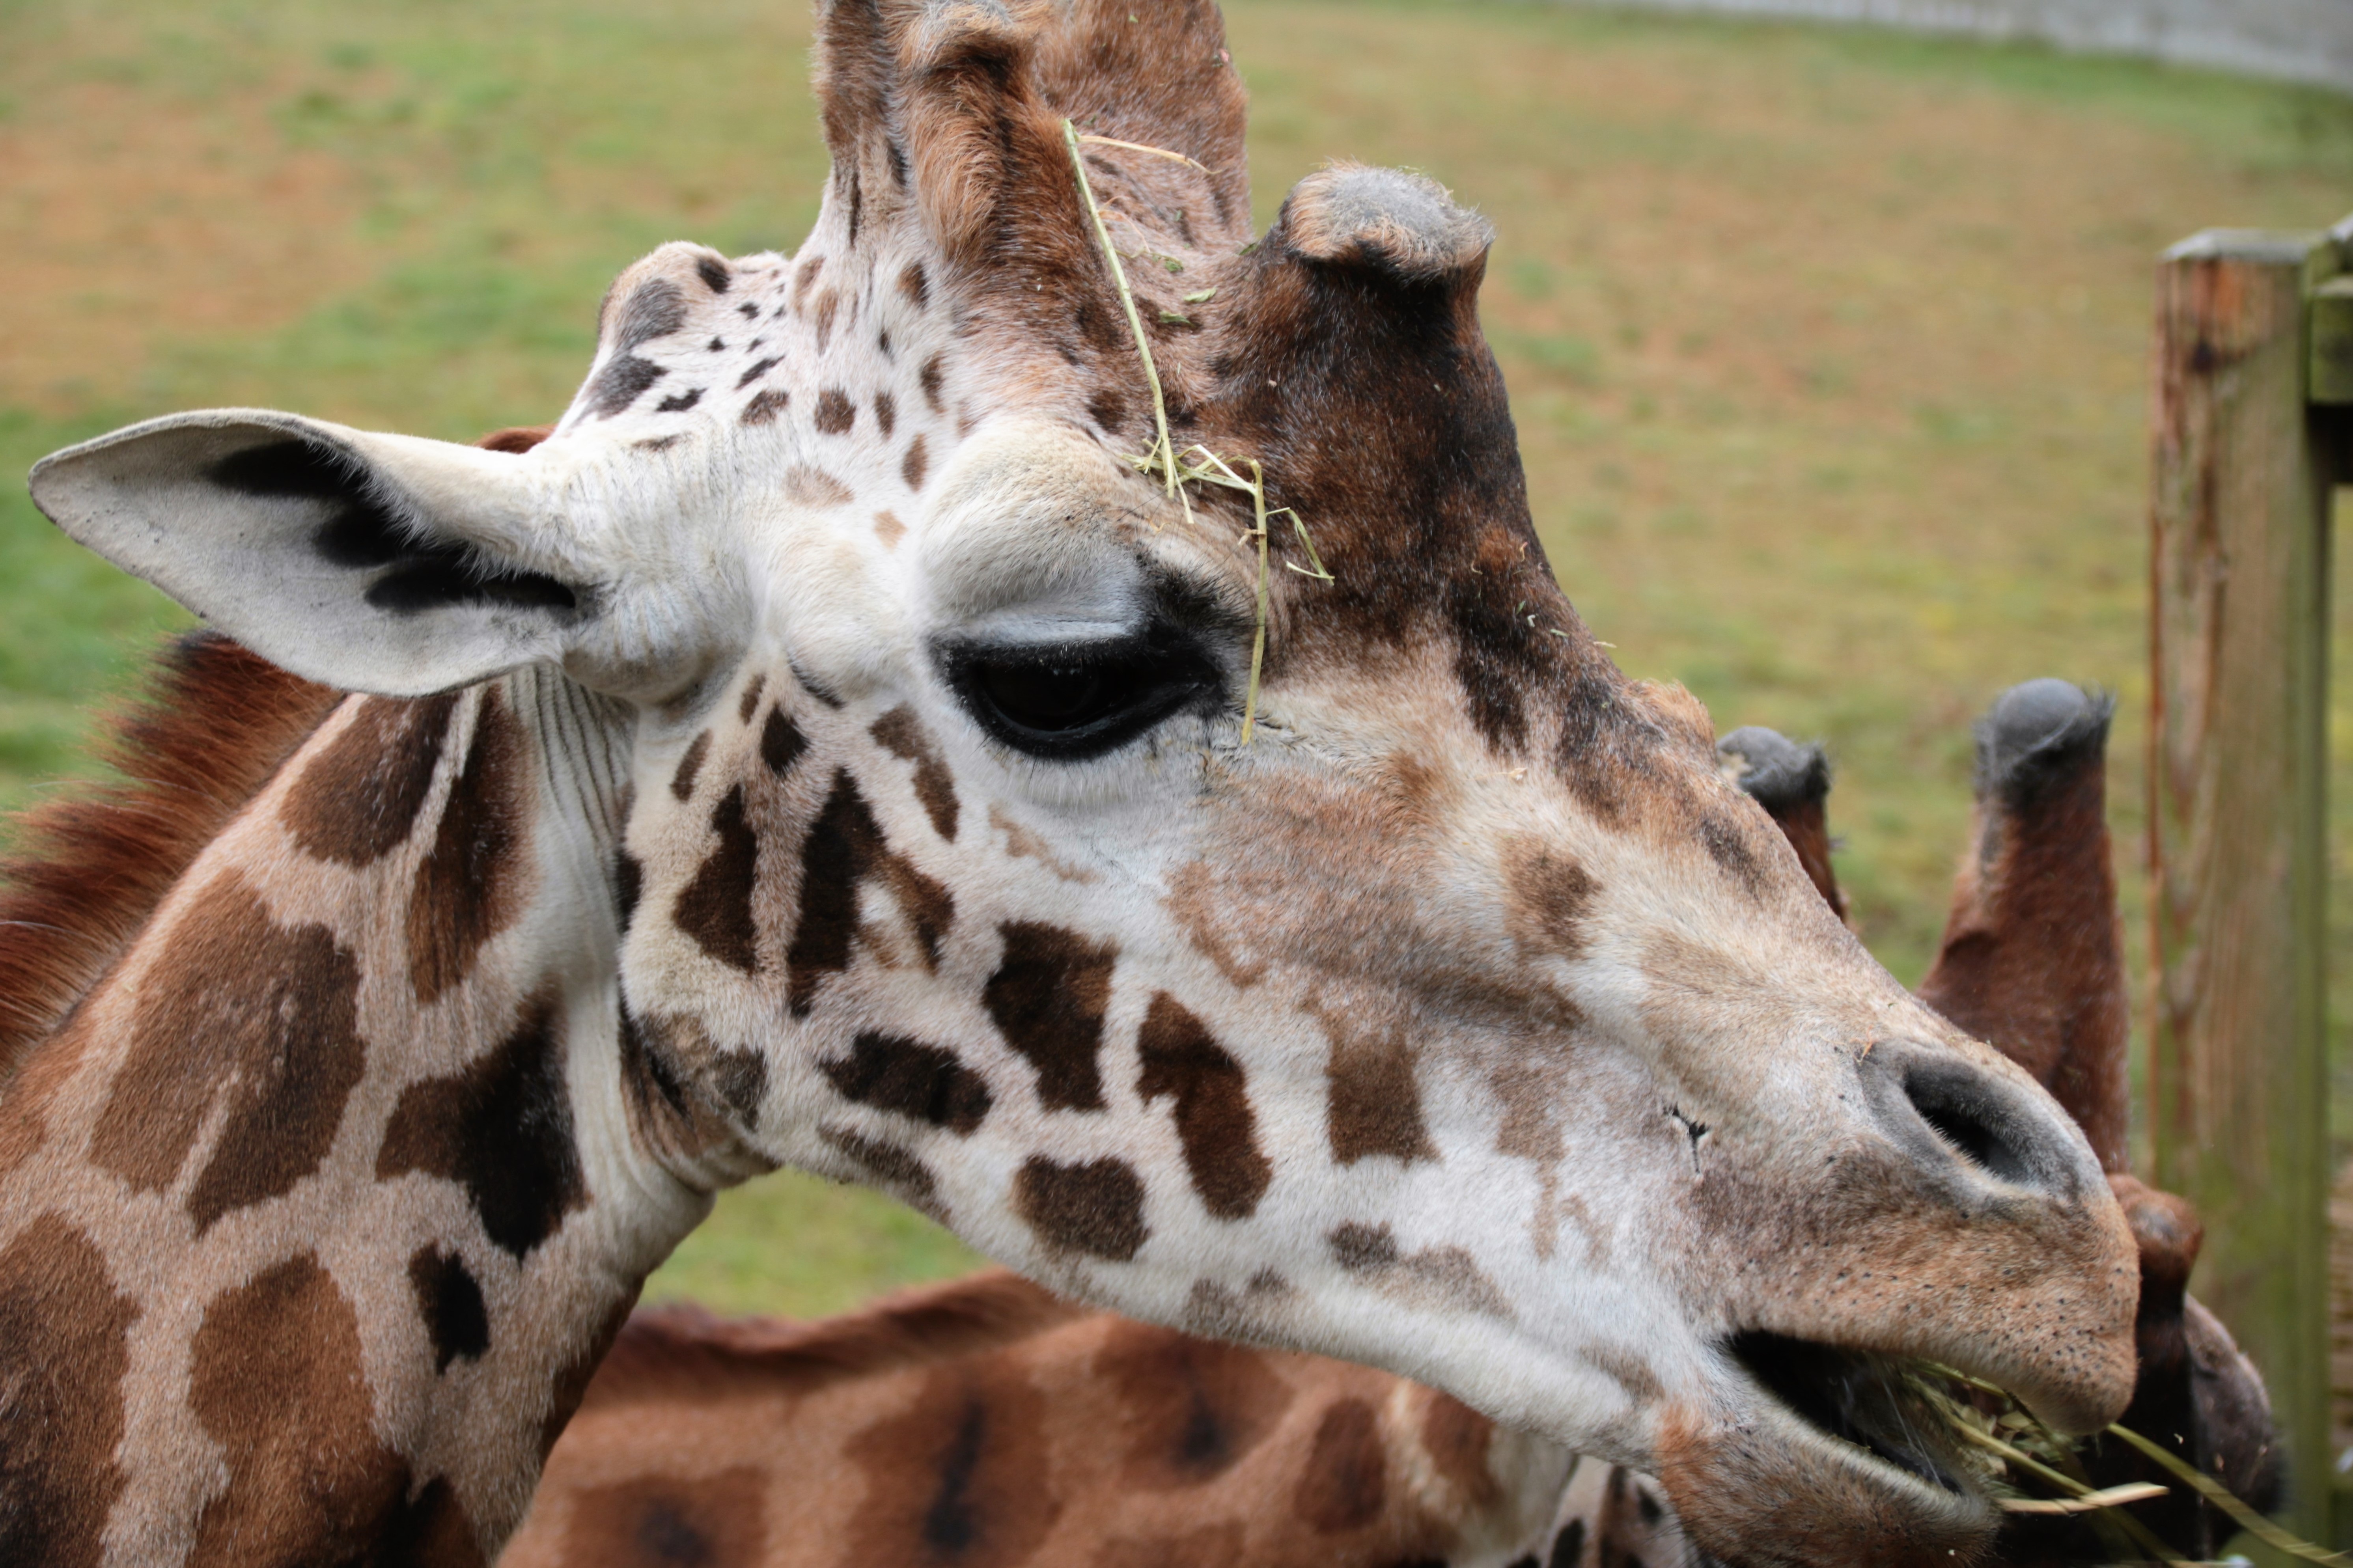
nature, wilderness, animal, wildlife, wild, zoo, portrait, africa, mammal, fauna, savanna, giraffe, reserve, spots, vertebrate, conservation, safari, giraffidae, giraffa